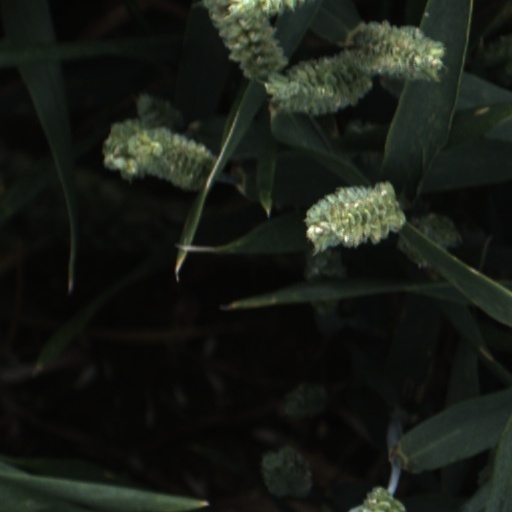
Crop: wheat